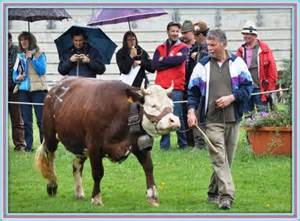
Label: mucca